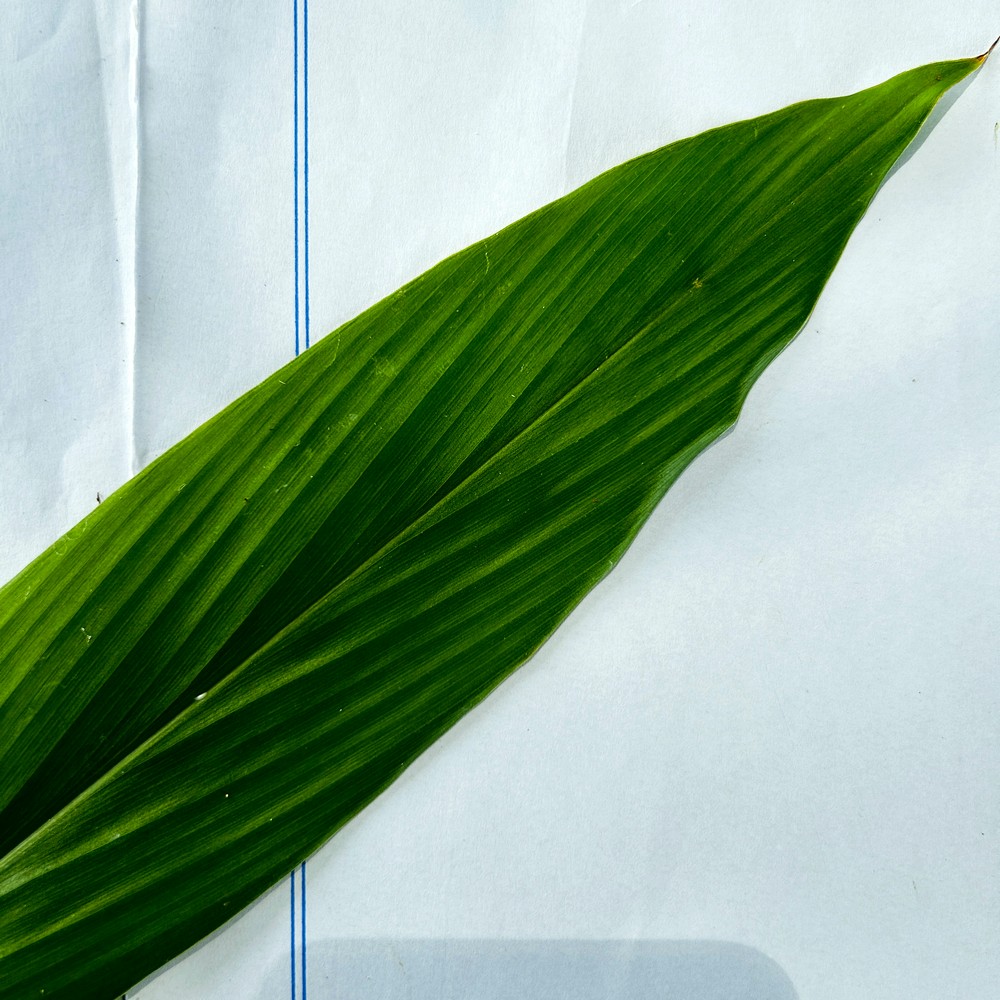
Label: Healthy Leaf